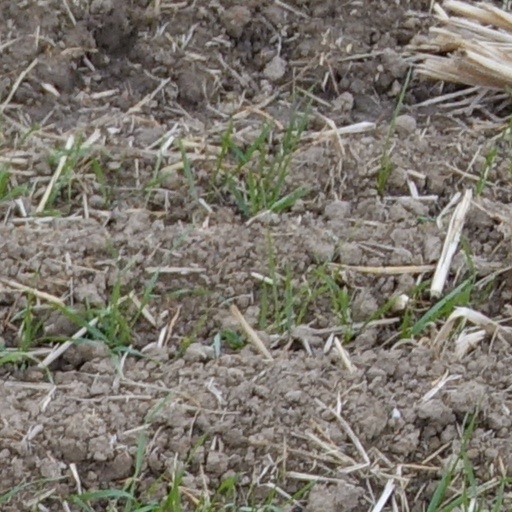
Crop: wheat